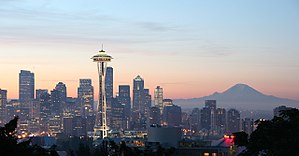
Seattle
Seattle er den største by i delstaten Washington i den nordvestlige del af USA. Seattle har 744.955 indbyggere, og der bor omkring 3,5 millioner mennesker i byområdet på 15,265 km². Byen er beliggende mellem Puget Sound i vest og Lake Washington i øst. Det gør, at Seattleområdet er meget langstrakt. Byen ligger ca. 175 km syd for grænsen mellem USA og Canada, og er den nordligste større amerikanske by i de sammenhængende 48 stater.